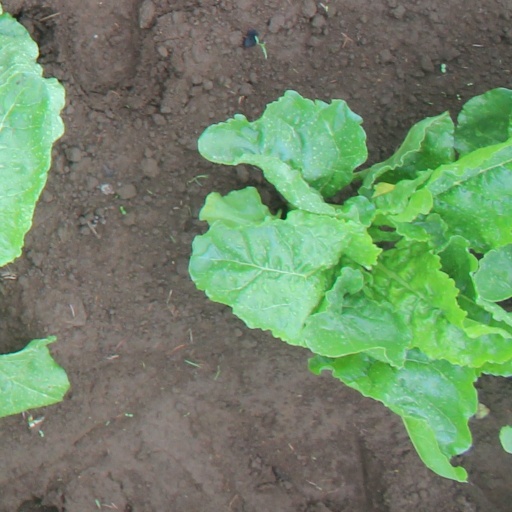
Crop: sugar beet